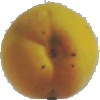
Label: Peach 2